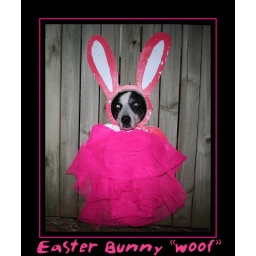
Just my dog in the fence easter treat